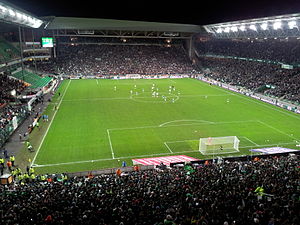
Europamesterskabet i fodbold 2016 / Spillesteder
Europamesterskabet i fodbold 2016 var det 15. EM i fodbold. Det afholdtes i Frankrig fra 10. juni til 10. juli 2016. Portugal vandt finalen over værtsnationen Frankrig 1-0 i forlænget spilletid. Finalekampen blev spillet på Frankrigs nationalstadion, Stade de France i Saint Denis. Målet blev scoret af Éder fra Portugal.